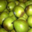
Label: pear